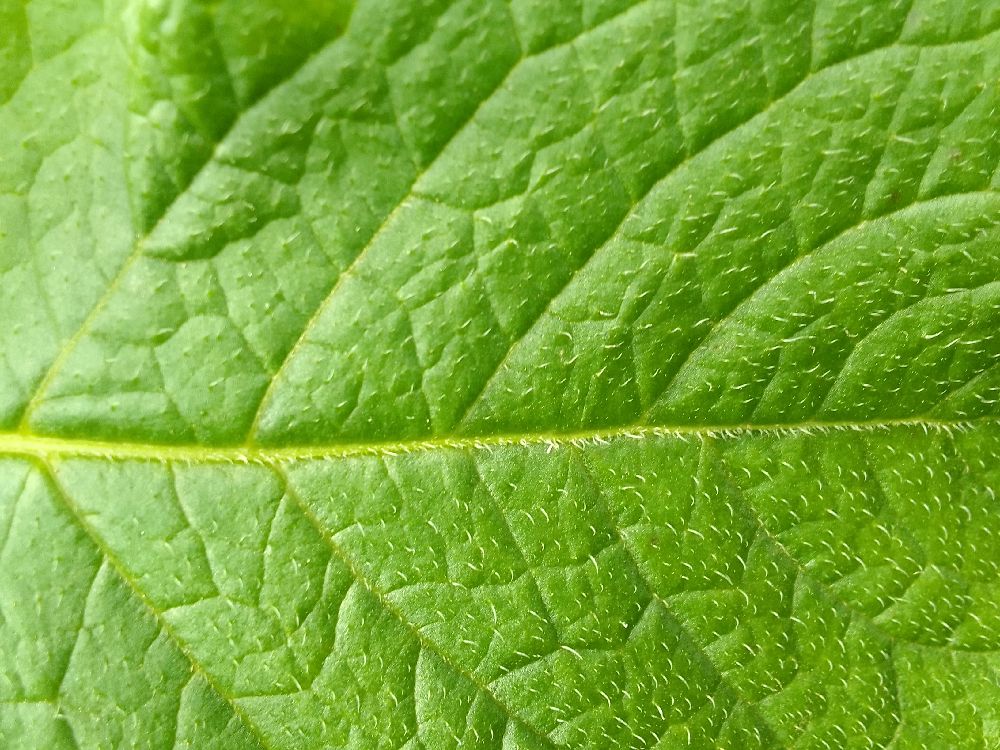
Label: Healthy